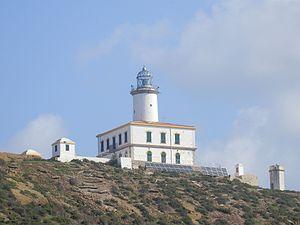
Le phare des îles Columbretes est un phare situé au nord de la plus grande des Îles Columbretes, 30 milles marins à l'est du Cap d'Oropesa, au large de la localité d'Oropesa del Mar, dans la province de Castellón en Espagne. Les îles sont dans le parc naturel et marin des Îles Columbretes.